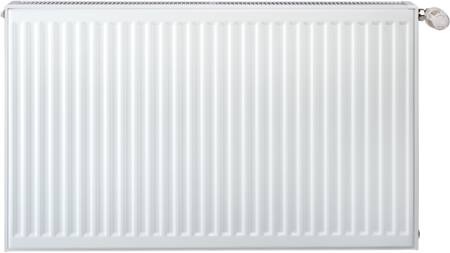
Thermrad Radiator 33-H 500- L 1000
THERMRAD COMPACT 4 radiator med 4 stk ½" anboringer placeret som A-B-C-D. Fremstillet efter EN-442. Leveres incl topriste og gavle samt bæring, prop og luftskrue. Lakeret i hvid Ral 9016 THERMRAD RADIATOR 33-500-1000 4 x ½" anb. Ydelse 70/40/20 1346W. Ydelse 60/40/20 1099W. Ydelse 45/35/20 644W Søgetermer: 3202232474 - 1000171917 - 328656540 - 8698284361003
Brand: Thermrad
Category: Home & Garden > Household Appliances > Climate Control Appliances > Heating Radiators